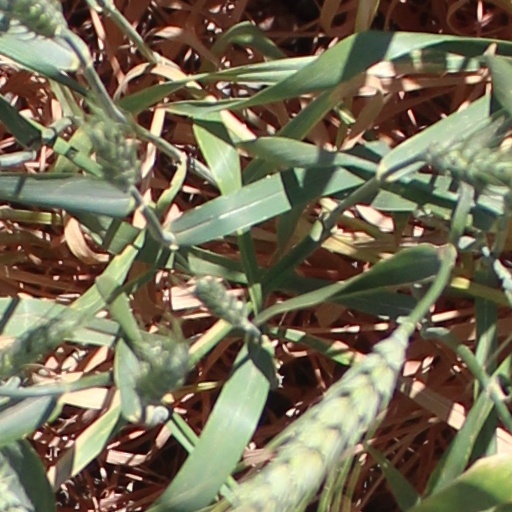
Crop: wheat